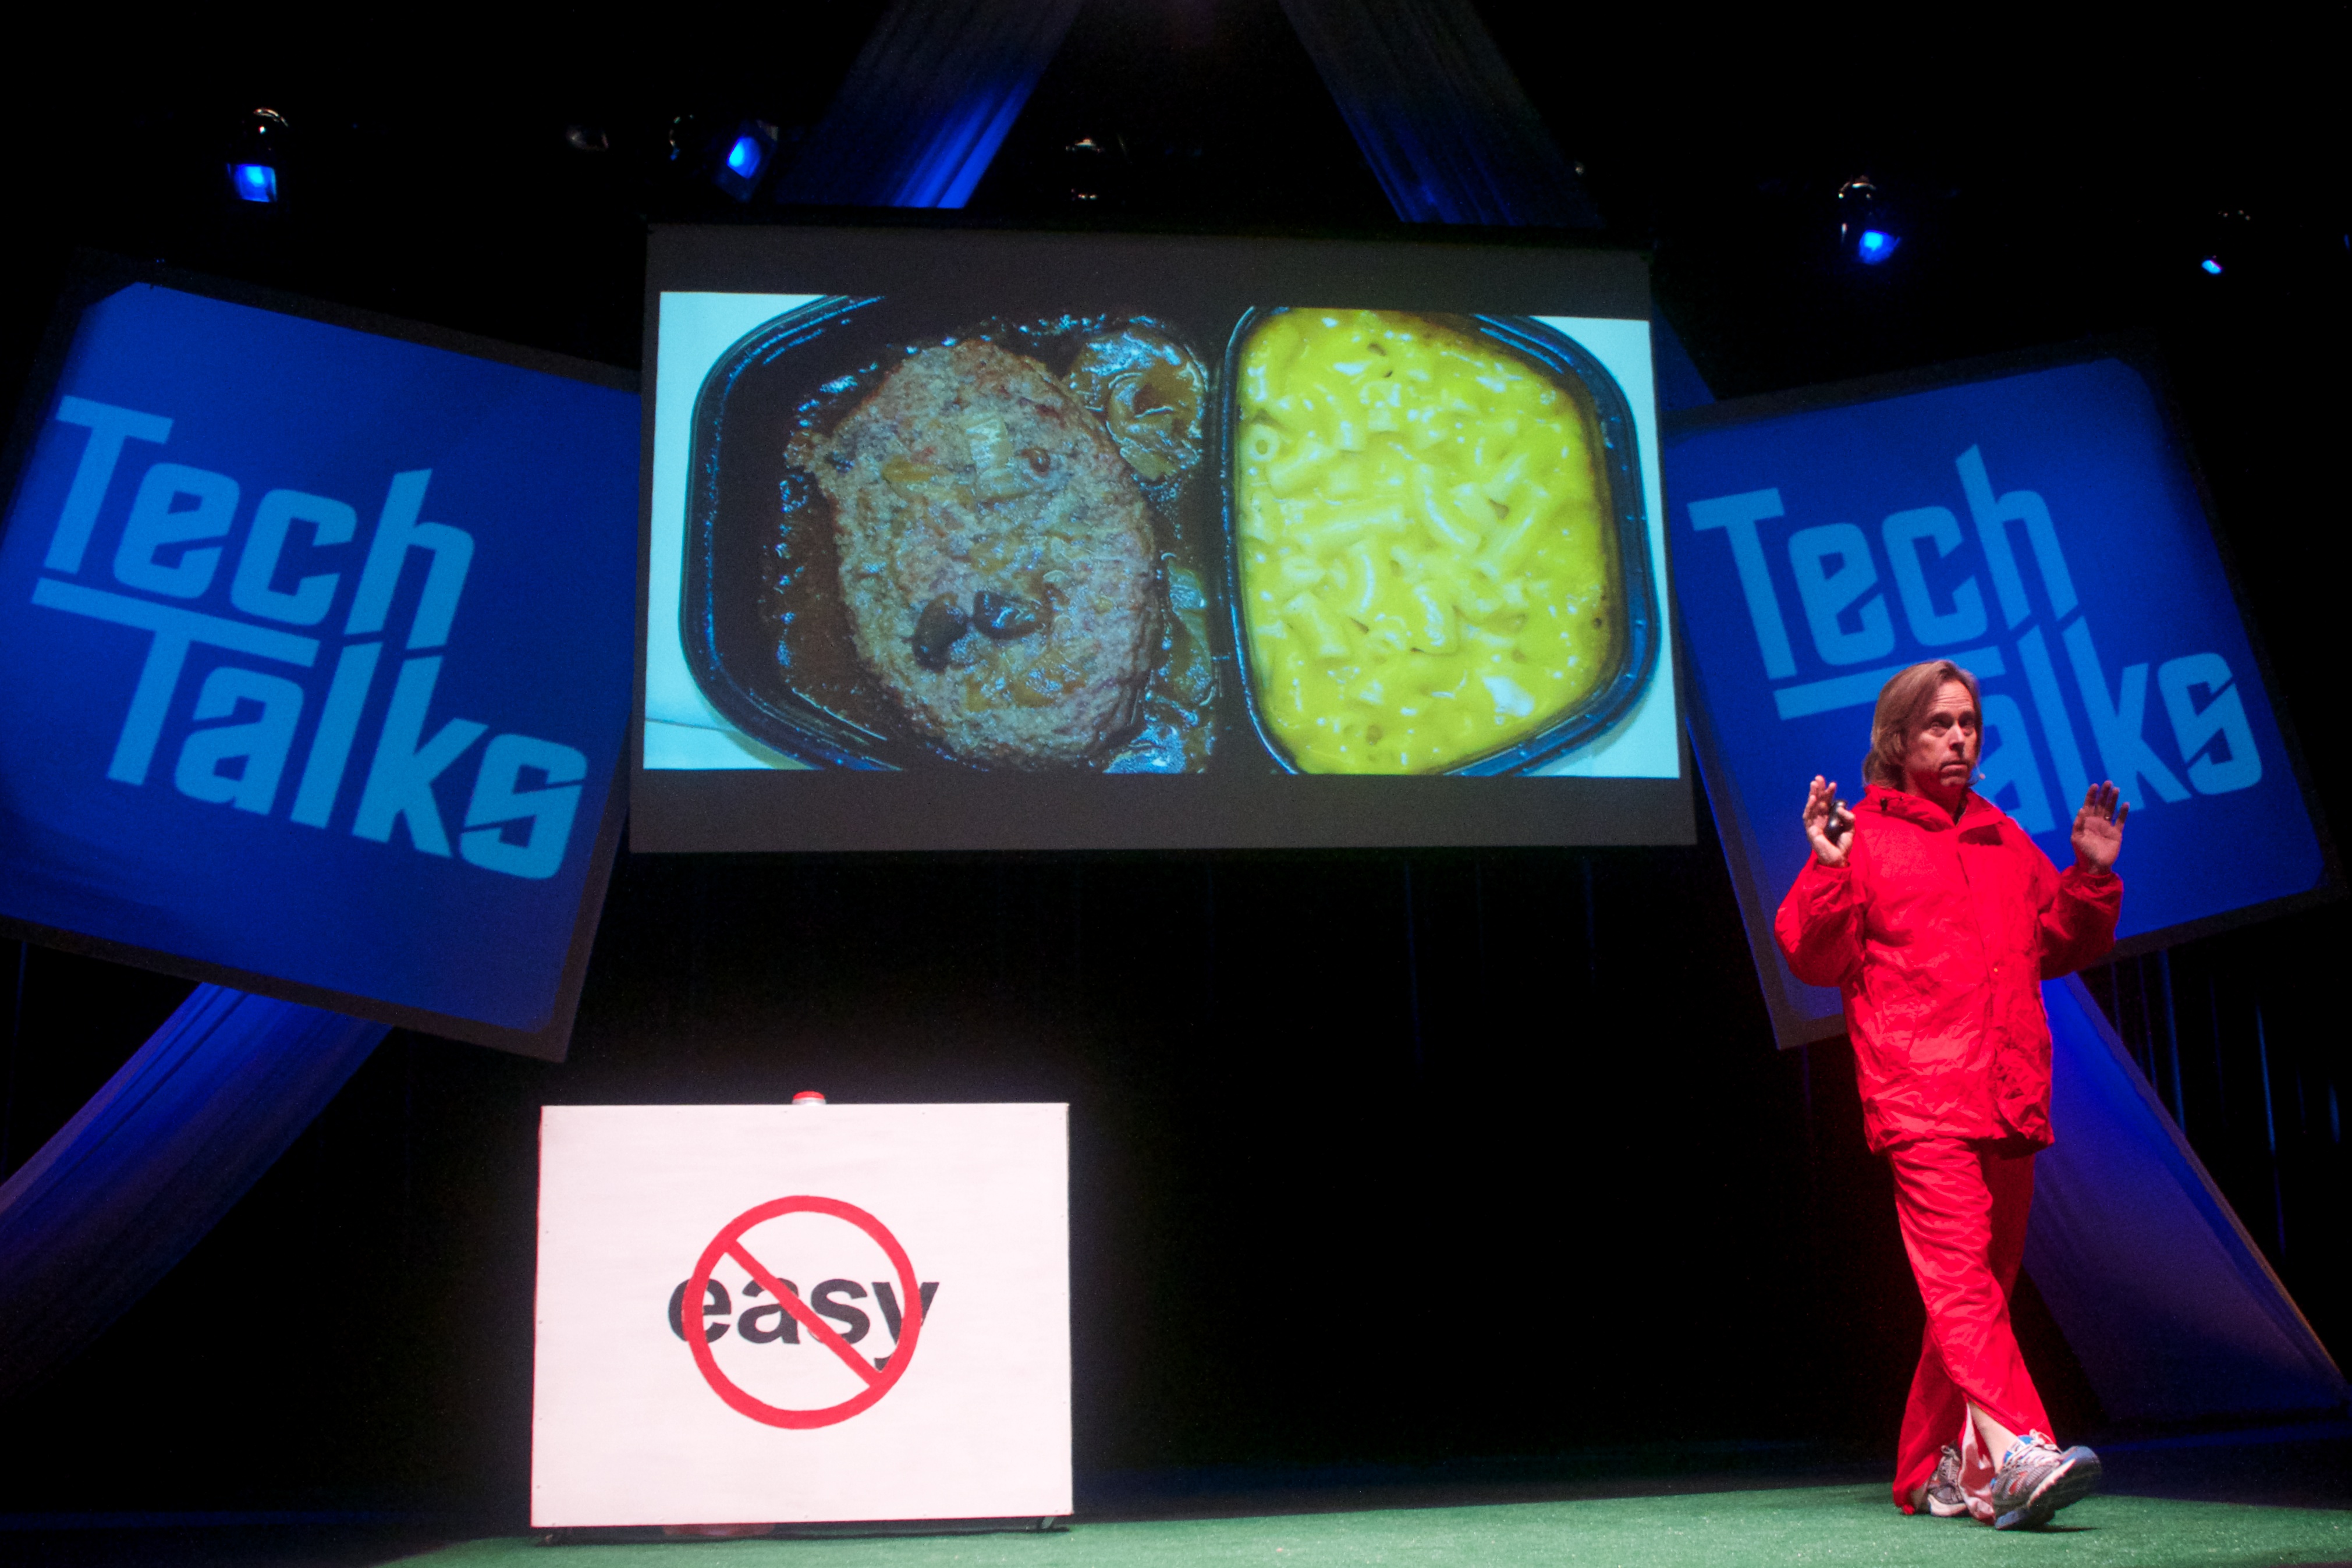
color, scctechtalks, screenshot